Utah State Route 208

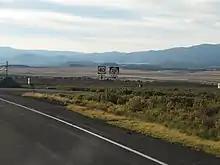
The southern terminus of SR-208, at its junction with US-40, September 2016

The highway begins at an intersection with US-40, about west of the Pinion Rest Area on US-40, about east of Fruitland, and about west of Duchesne. (From the intersection, US-40 heads east toward Duchesne, Roosevelt, and Vernal and west toward Heber City, Provo, and Salt Lake City. Hatch Knife Road [39300 West] heads southerly from the intersection as a dirt road into the foothills of Cedar Mountain.)